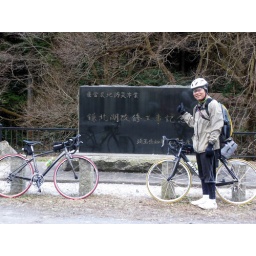
my bike by the lake